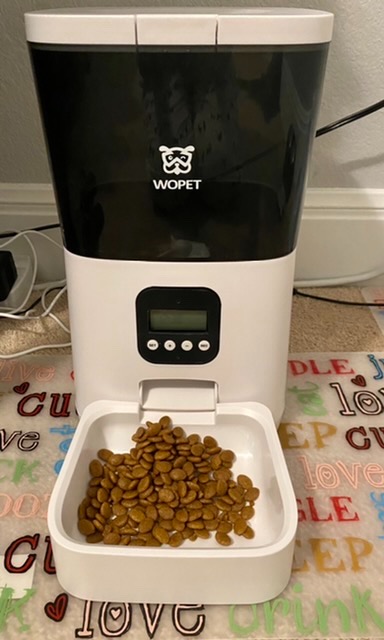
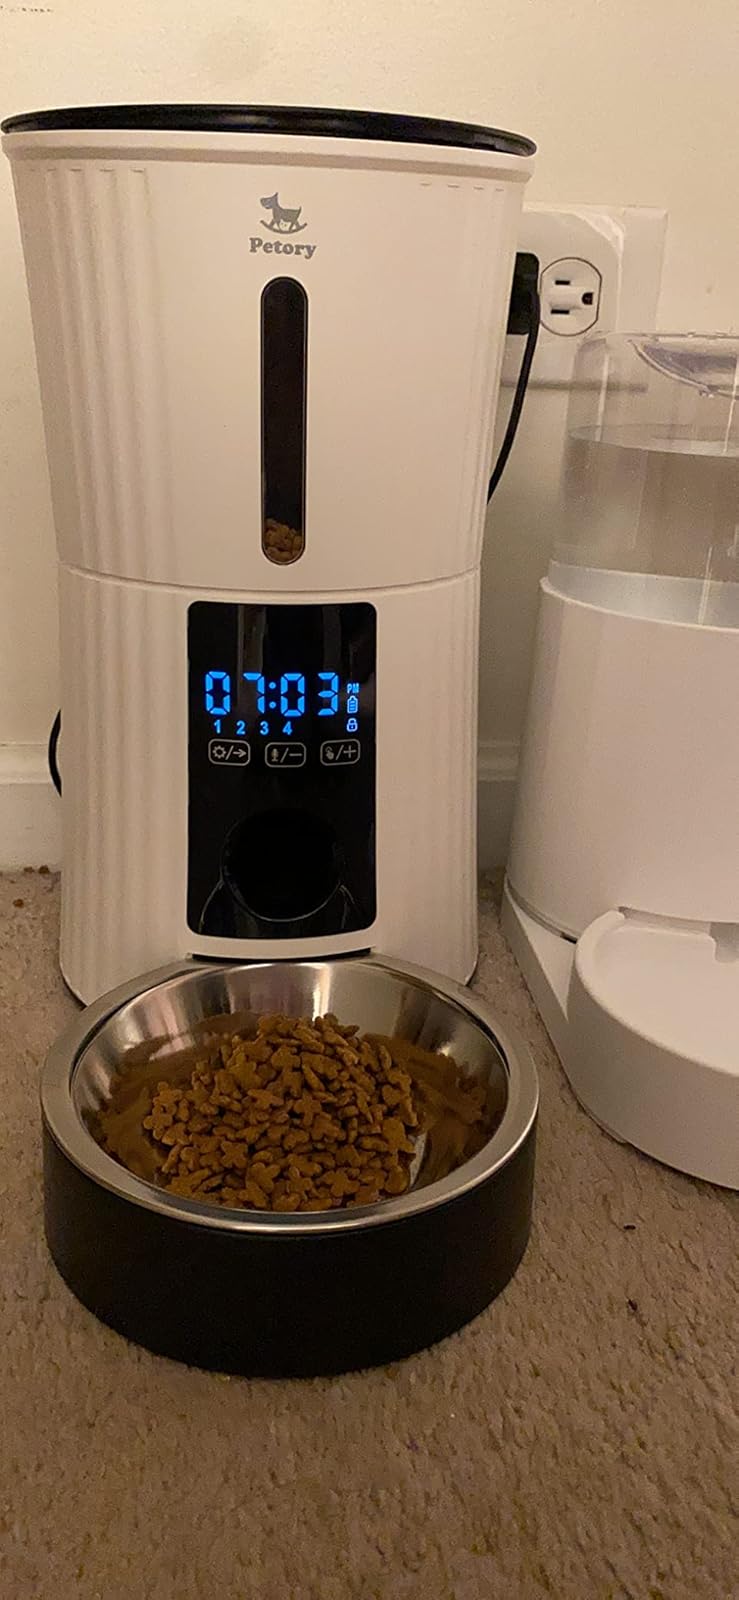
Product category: items_feeder
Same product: no